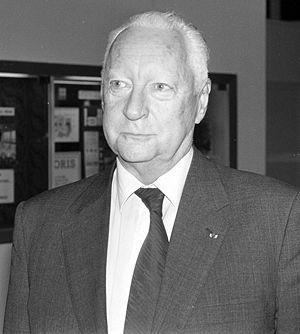
L'ancien Premier ministre français Pierre Messmer à Trouville (Normandie, Calvados) le 15 mars 1988.
La Fondation de la France libre est une fondation française créée en 1994 afin d'assurer la pérennité des traditions, des valeurs morales et de l'idéal de la France libre. Reconnue d'utilité publique par décret du Premier ministre le 16 juin 1994, elle a succédé à l'Association des Français libres le 18 juin 2000.